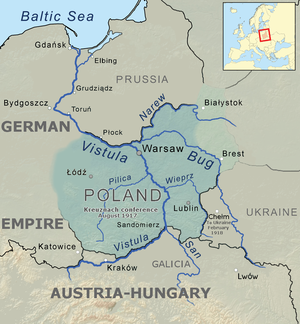
Le projet de Royaume polonais en février 1918, après la conférence de Kreuznach et la cession de Chełm à l'Ukraine
La conférence de Kreuznach des 17 et 18 mai 1917 est une rencontre entre les dirigeants politiques et militaires des puissances centrales au cours du printemps de l'année 1917 à Bad Kreuznach, ville de Rhénanie prussienne, siège du commandement suprême de l'armée allemande. Elle est préparée avec le plus grand soin, à la fois par le gouvernement allemand, lors du conseil de la couronne allemande du 23 avril, et par les Austro-hongrois, lors de conseils de la couronne austro-hongroise ou lors de rencontres moins formelles entre représentants des gouvernements autrichiens, hongrois et des ministères communs. La rencontre est censée permettre aux monarques et aux diplomates allemands et austro-hongrois d'entériner un partage des conquêtes en Russie et dans les Balkans. Cependant, le ministre des affaires étrangères austro-hongrois, Ottokar Czernin, a préparé dans les jours précédant la conférence, un memorandum sur l'état de décrépitude de la double monarchie au terme de trois années de conflit. Ce rapport est destiné à fournir aux négociateurs austro-hongrois un moyen de pression sur le Deuxième Reich.
Le Royaume de Pologne, également appelé officieusement Régence du Royaume de Pologne, est un projet étatique de l'Empire allemand et l'Empire austro-hongrois qui avait pour l'objectif la restauration, à l'issue de la Première guerre mondiale, d'un état polonais autonome. Ce nouvel État, prétendu indépendant et remplaçant le Royaume du Congrès sous la tutelle russe, fut annoncé par la déclaration d'intention du 5 novembre 1916 de l'empereur allemand Guillaume II et l'empereur-roi François-Joseph.